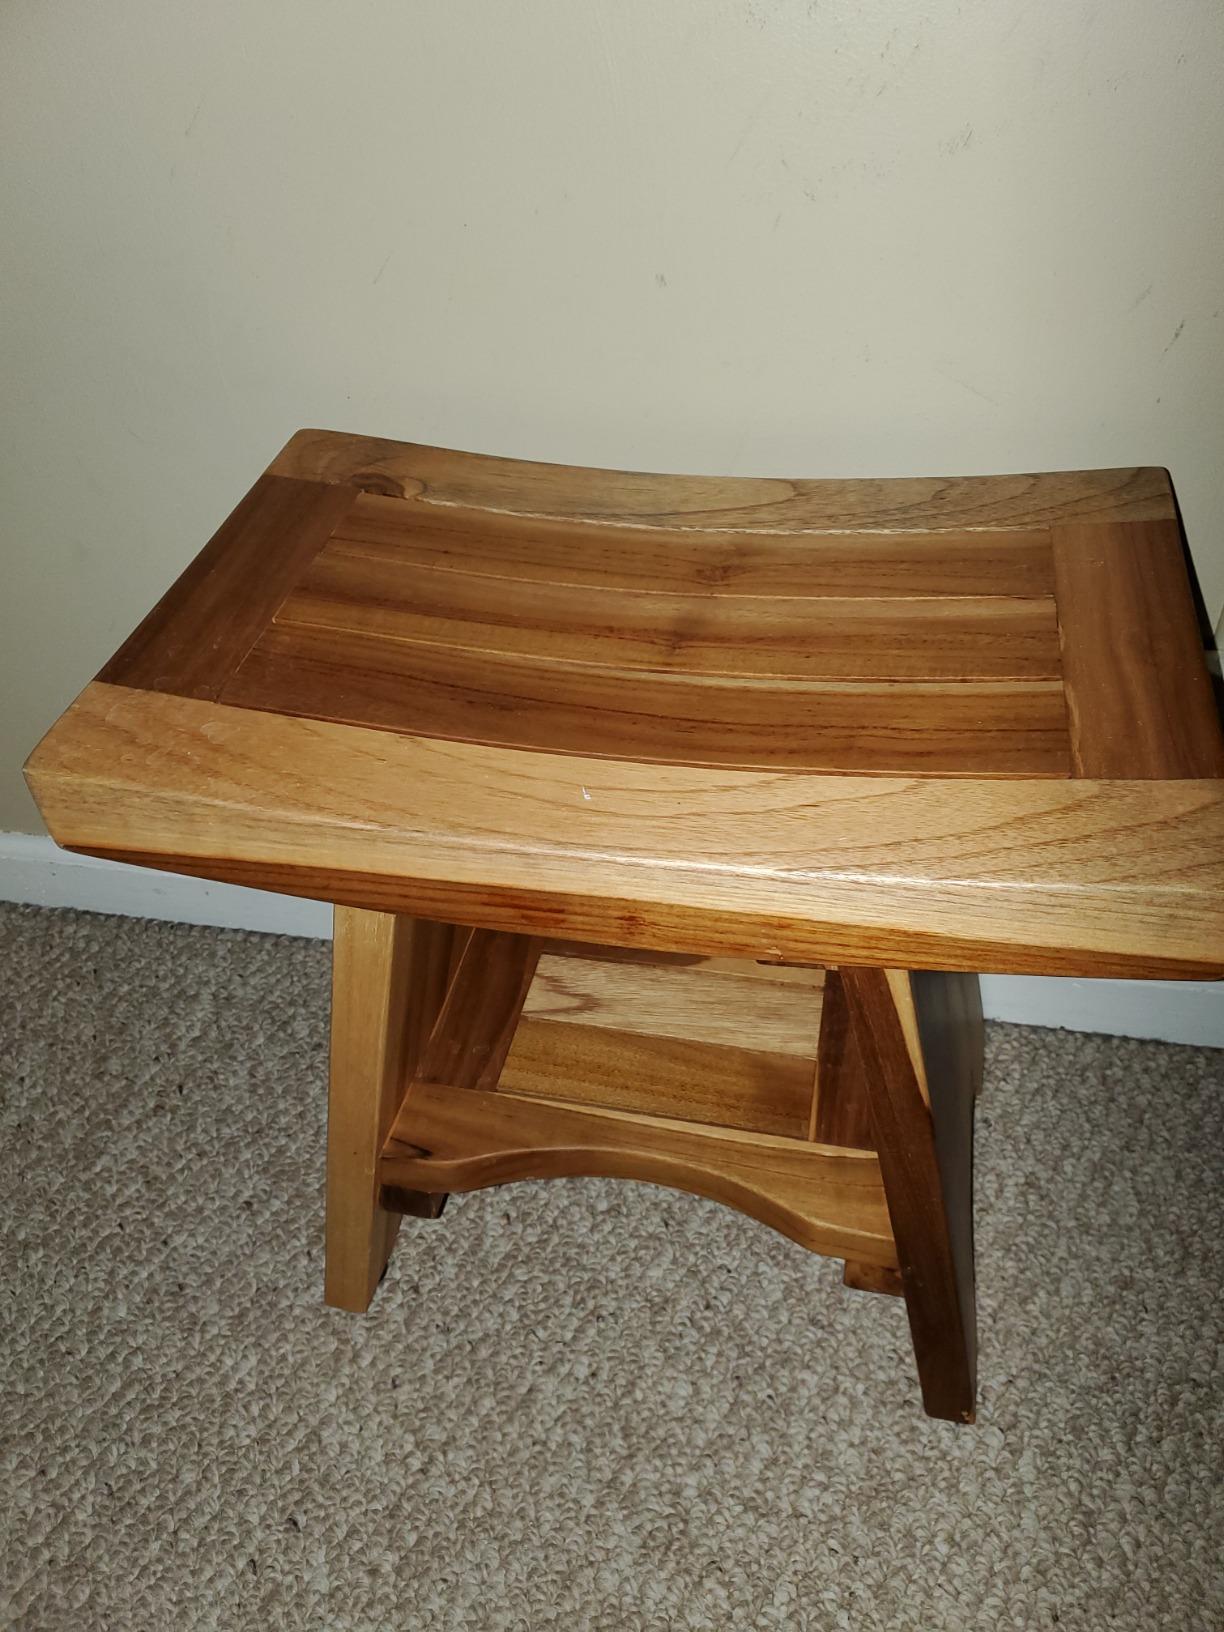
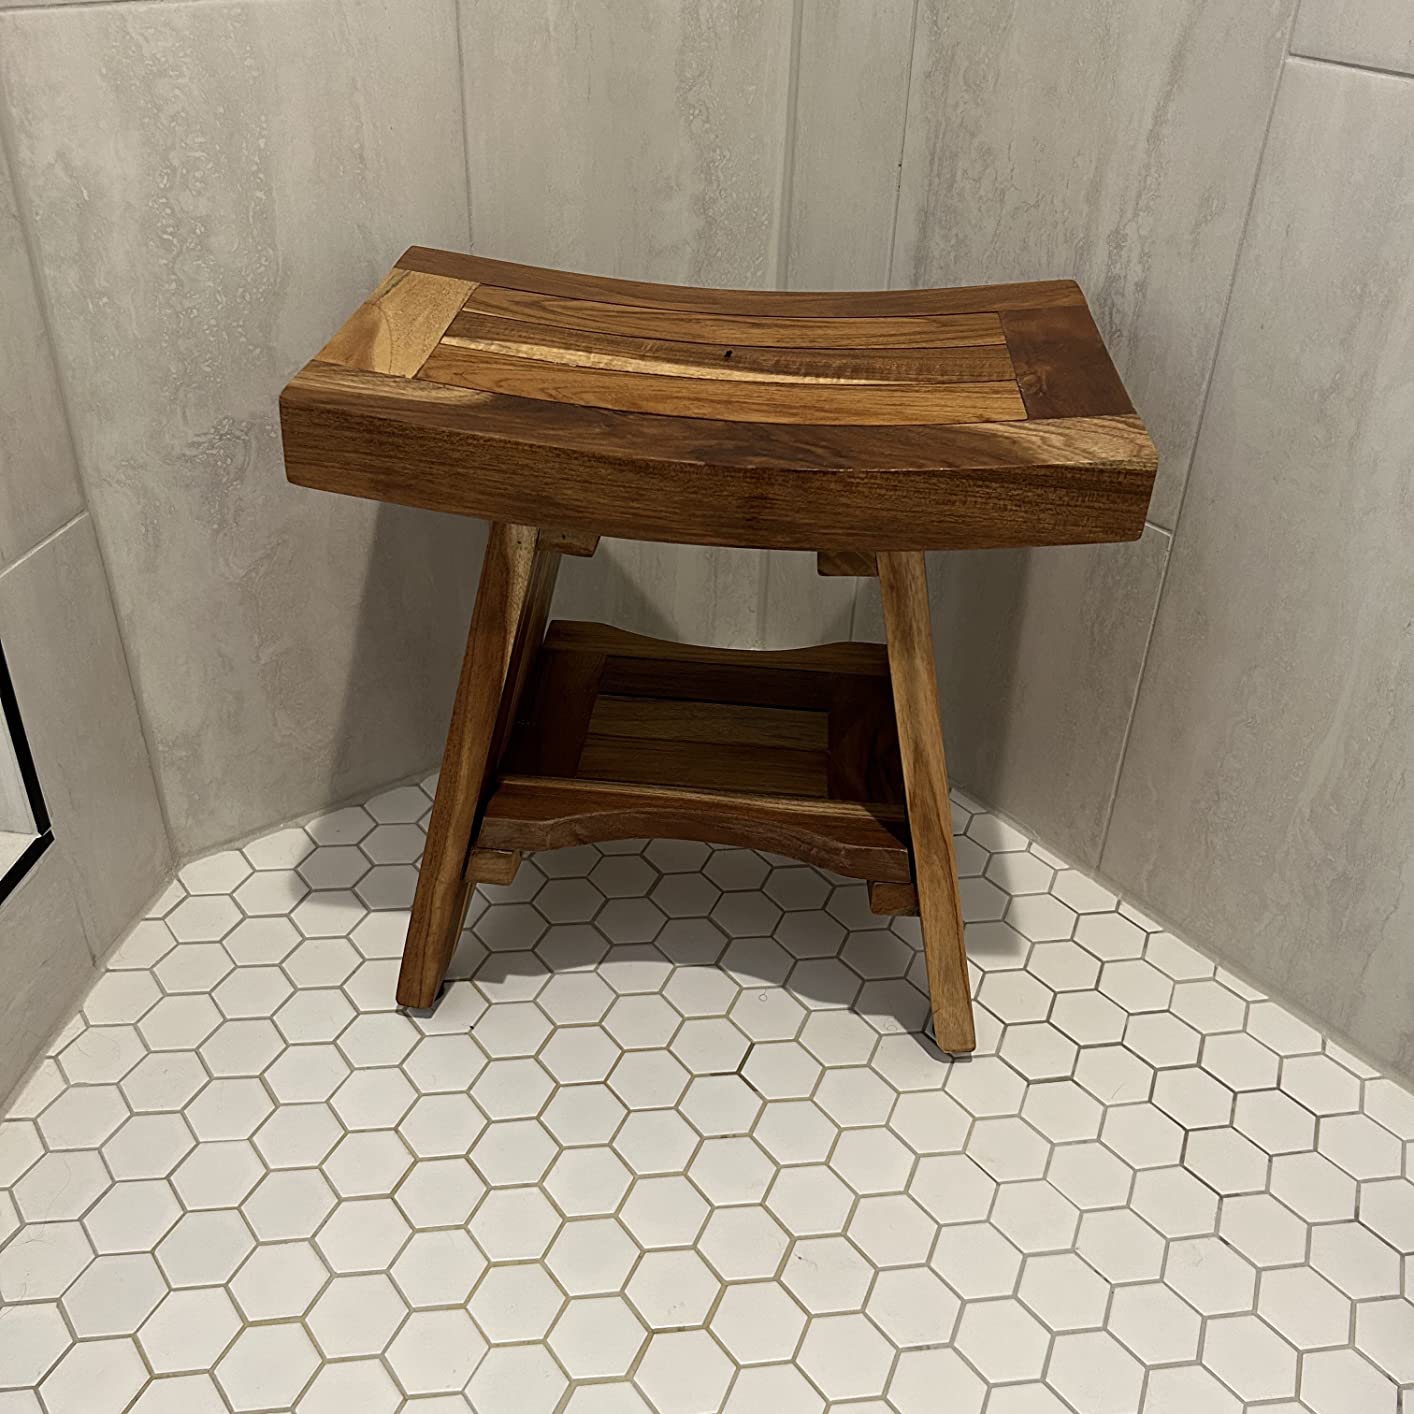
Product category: stool
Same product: yes